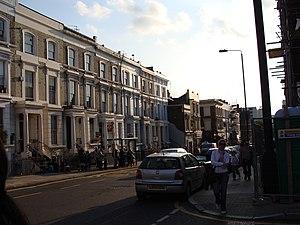
North Kensington est un quartier de Londres. Il est situé dans l'ouest de la ville, au nord de Notting Hill et au sud de Kensal Green. Sa rue la plus connue est Portobello Road.